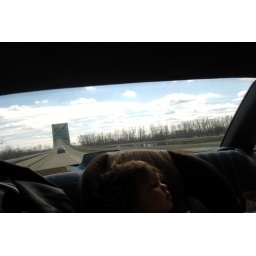
bridge passing over the mississippi river